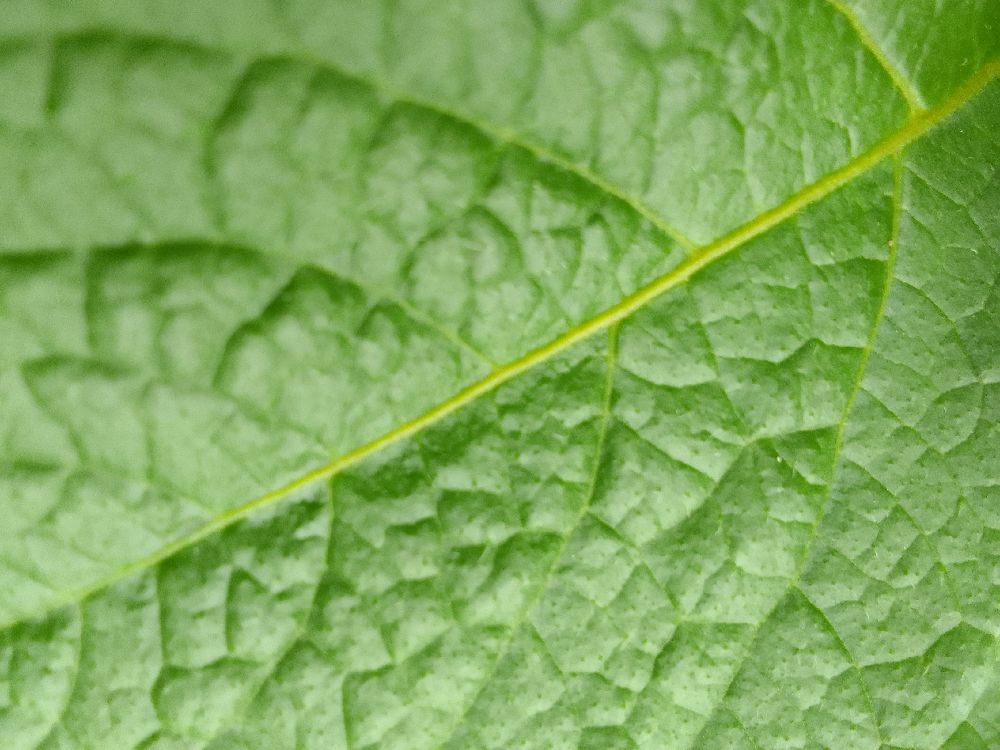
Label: Healthy